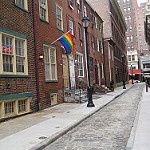
Scene: Outdoor